Culture

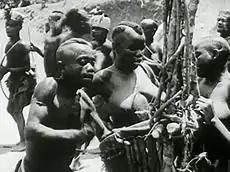
Pygmy music has been polyphonic well before their discovery by non-African explorers of the Baka, Aka, Efe, and other foragers of the Central African forests, in the 1200s, which is at least 200 years before polyphony developed in Europe. Note the multiple lines of singers and dancers. The motifs are independent, with theme and variation interweaving. This type of music is thought to be the first expression of polyphony in world music.

Culture is considered a central concept in anthropology, encompassing the range of phenomena that are transmitted through social learning in human societies. Cultural universals are found in all human societies. These include expressive forms like art, music, dance, ritual, religion, and technologies like tool usage, cooking, shelter, and clothing. The concept of material culture covers the physical expressions of culture, such as technology, architecture and art, whereas the immaterial aspects of culture such as principles of social organization (including practices of political organization and social institutions), mythology, philosophy, literature (both written and oral), and science comprise the intangible cultural heritage of a society.